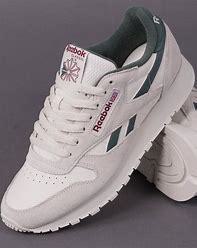
Brand: Reebok
Model: Classic Leather